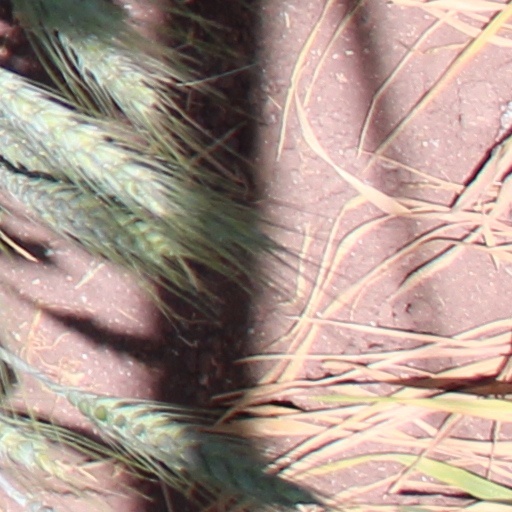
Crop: wheat